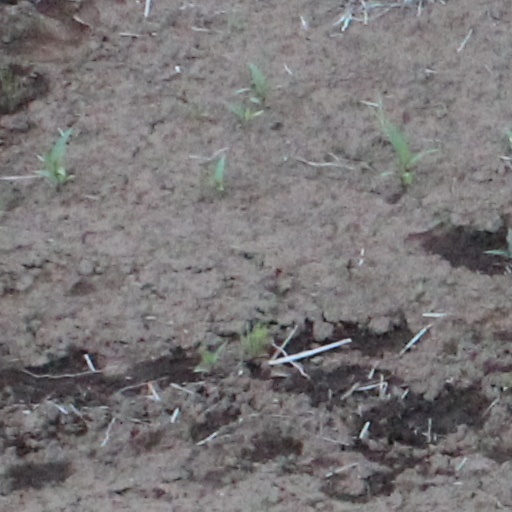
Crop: wheat